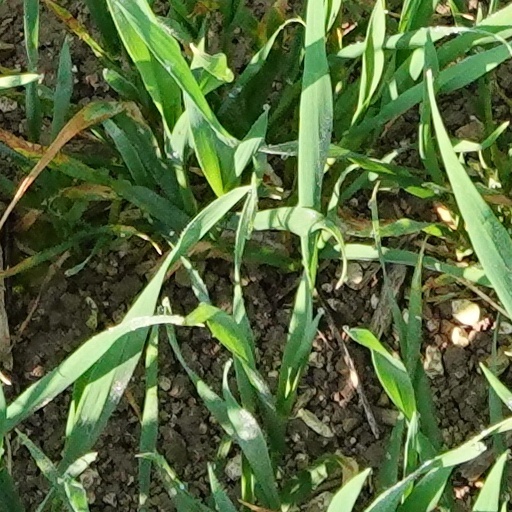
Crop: wheat